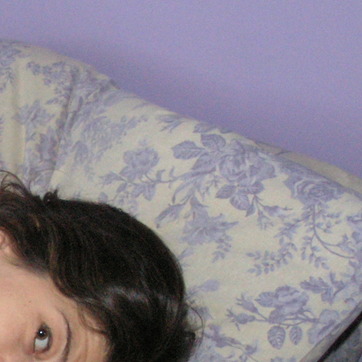
Material: fabric